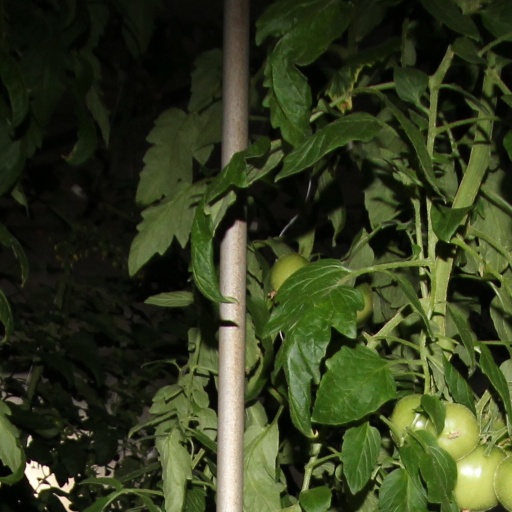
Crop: tomato